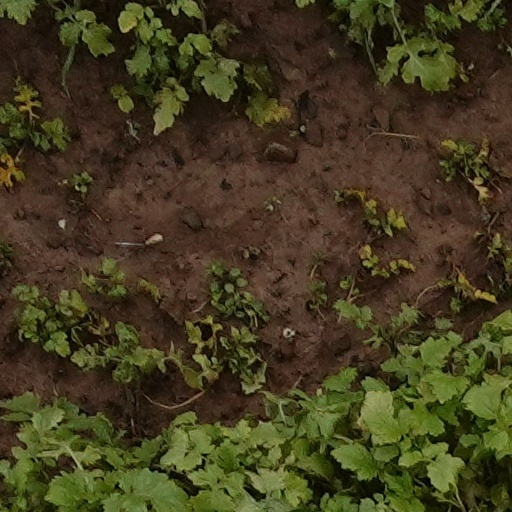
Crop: wheat